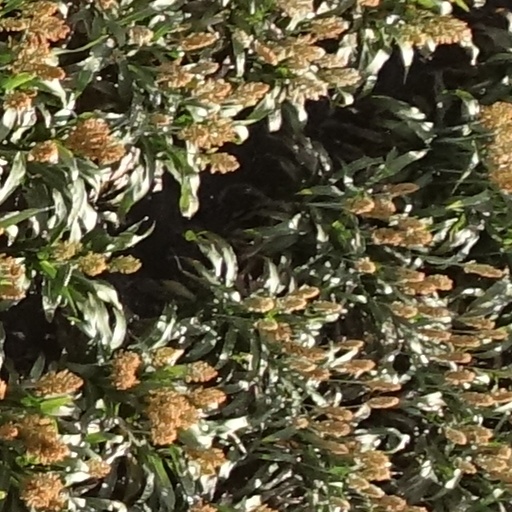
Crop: sorghum